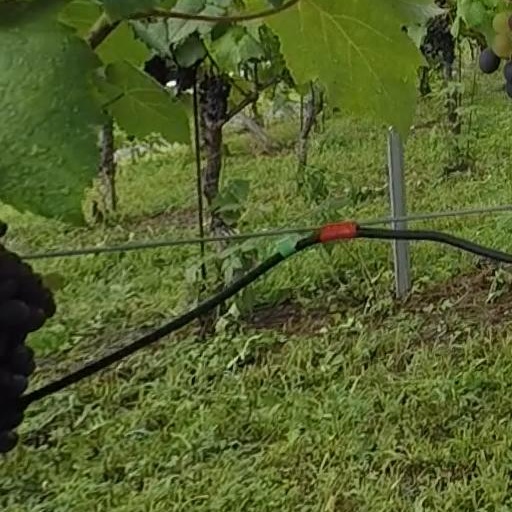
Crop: grape